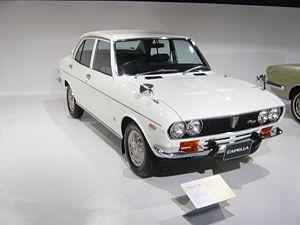
La 626 est une automobile du constructeur Mazda. Elle commence sa carrière en 1970 sous le nom Capella puis devient 626 à l'exportation à partir de sa deuxième génération, en 1978. Elle laisse place en 2002, et après cinq générations, à la Mazda 6.